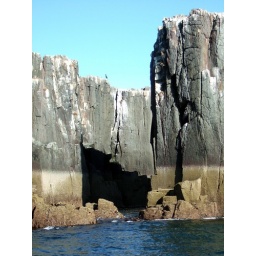
26/09/06 boat trip took us around some of the smaller Farne islands to look at the wildlife and rocks